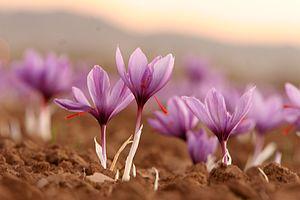
Le safran est un produit agricole classé dans la famille des épices. Il est obtenu par la culture de Crocus sativus L. et par prélèvement et déshydratation des trois stigmates rouges, dont la longueur varie généralement entre 2,5 à 3,2 cm.